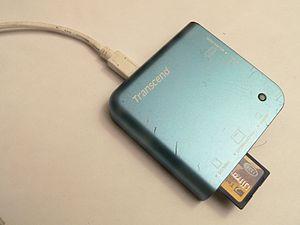
La mémoire flash est une mémoire de masse à semi-conducteurs ré-inscriptible, c'est-à-dire une mémoire possédant les caractéristiques d'une mémoire vive mais dont les données ne disparaissent pas lors d'une mise hors tension. La mémoire flash stocke dans des cellules de mémoire les bits de données qui sont conservées lorsque l'alimentation électrique est coupée.